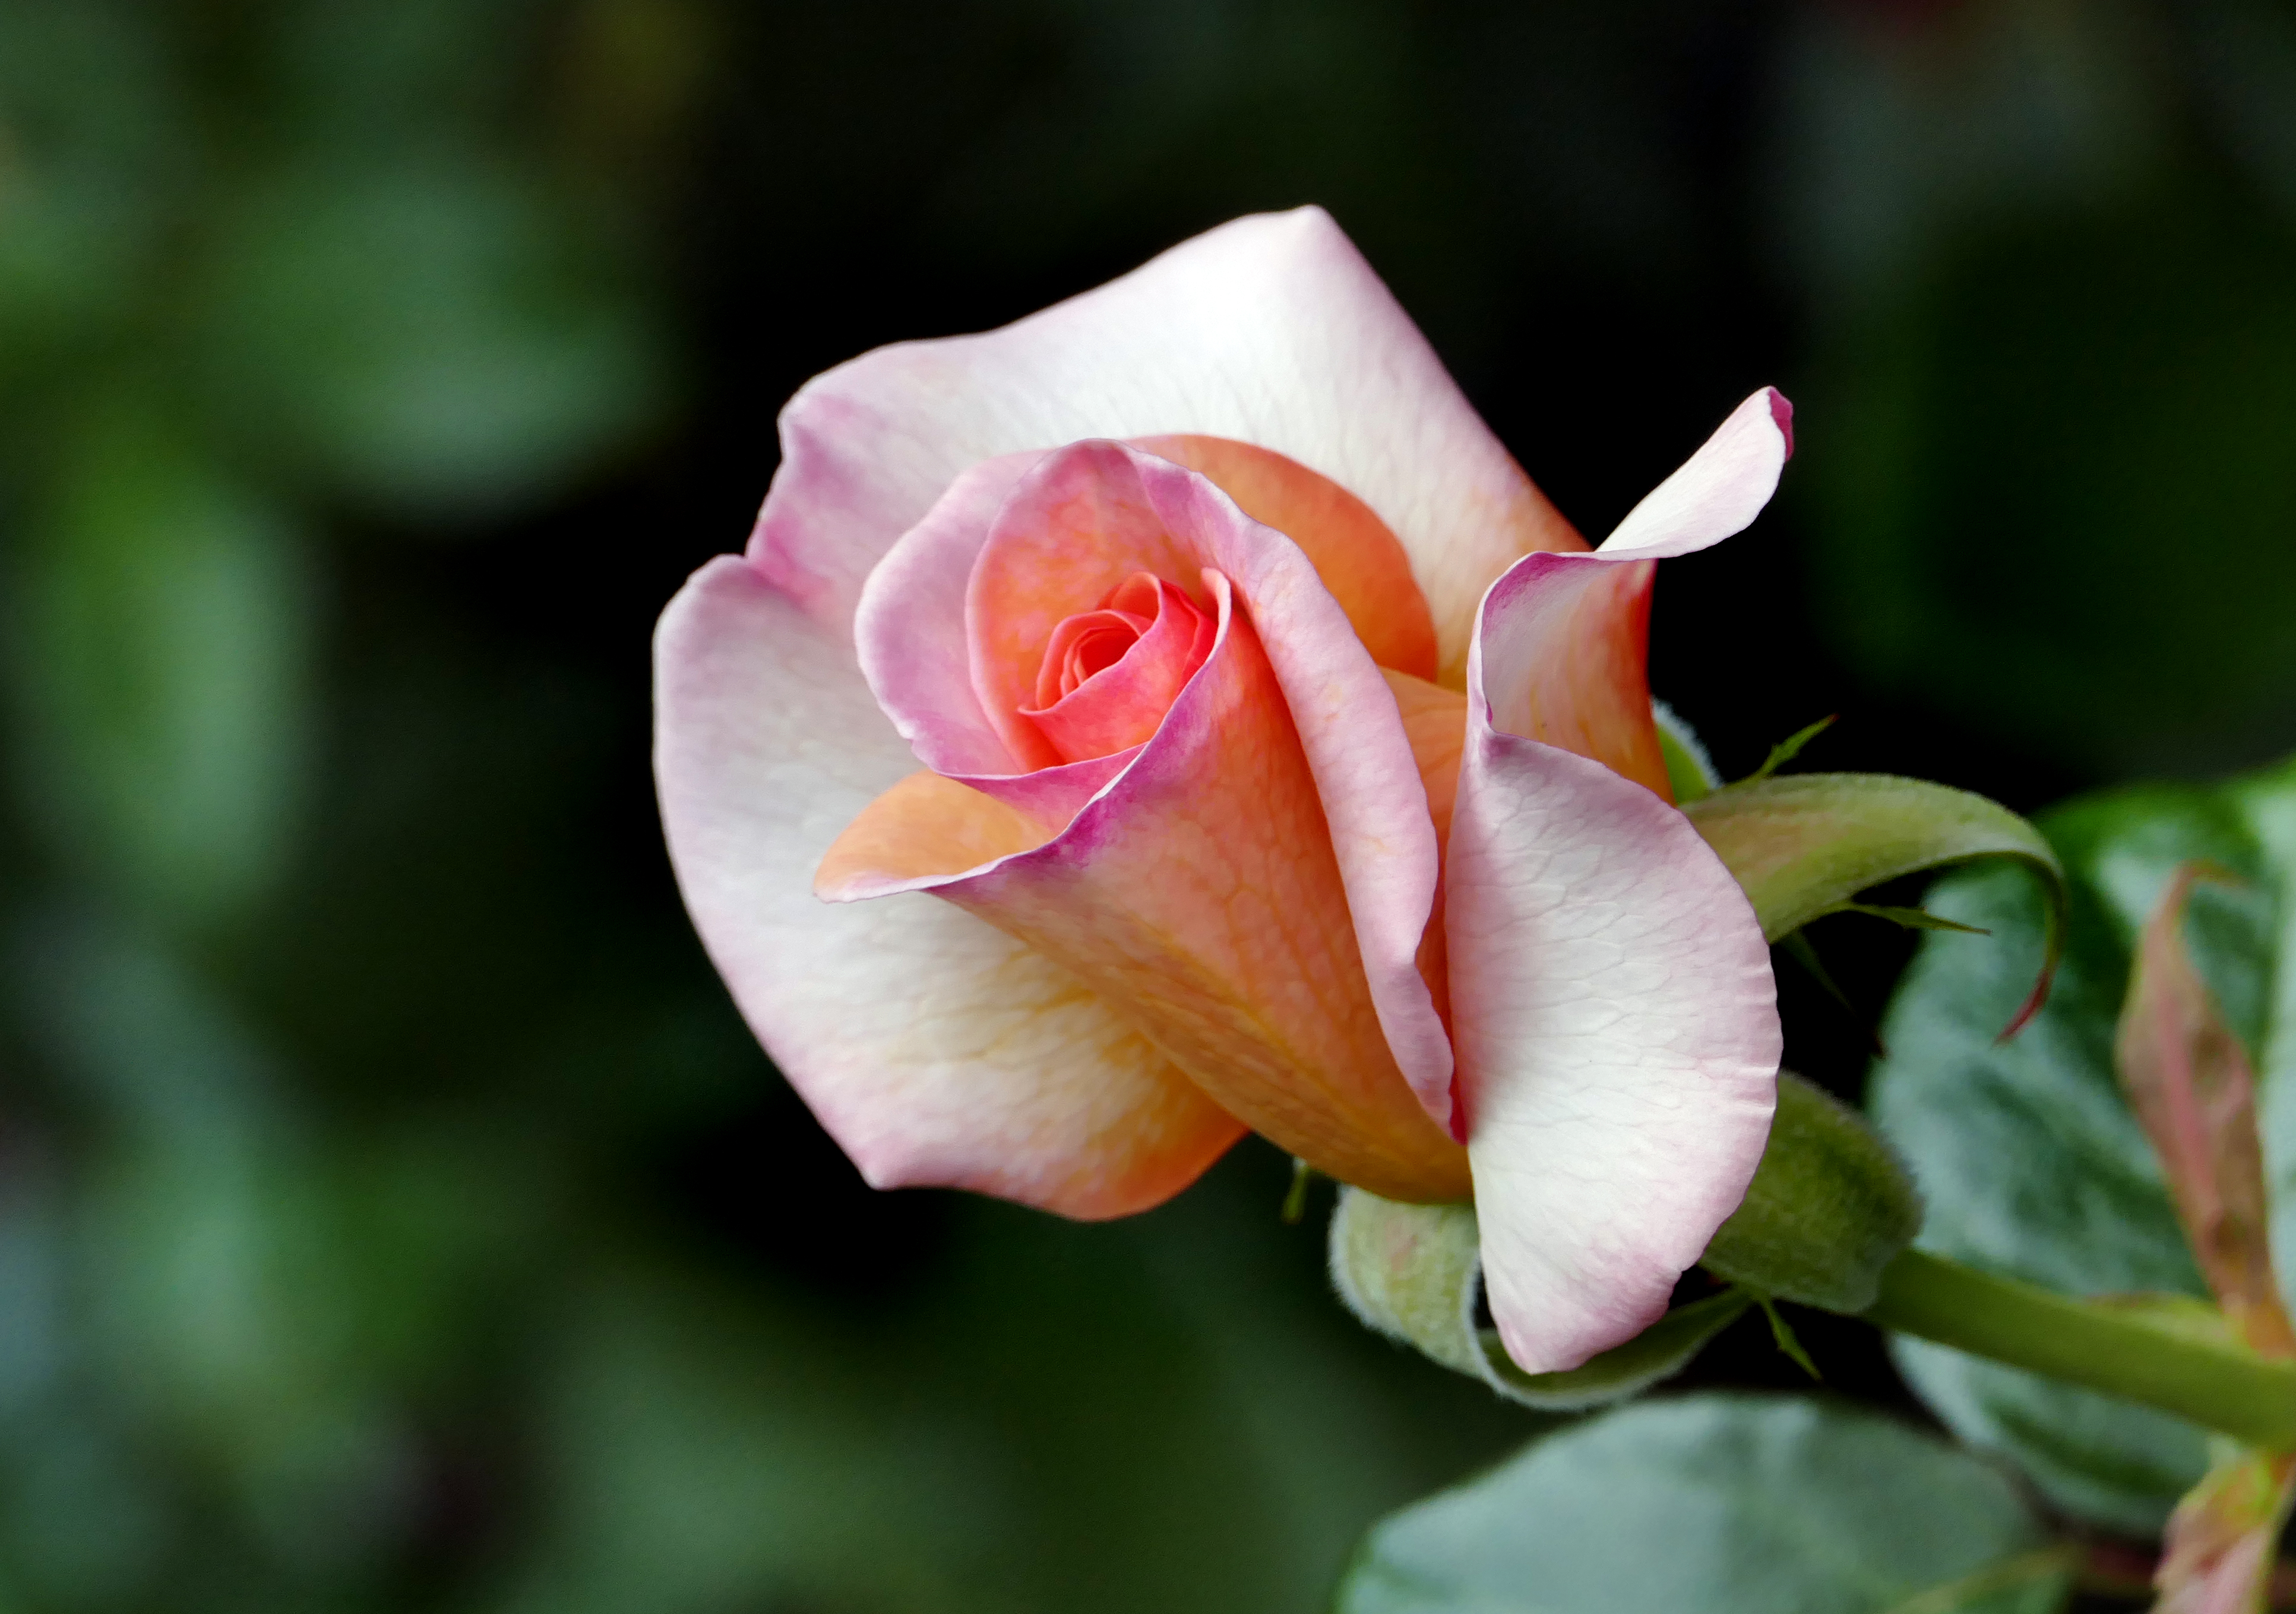
blossom, plant, photography, flower, petal, rose, botany, pink, flora, flowers, close up, roses, publicdomain, lumixfz1000, blooms, bud, macro photography, flowering plant, garden roses, rose family, plant stem, land plant, rose order